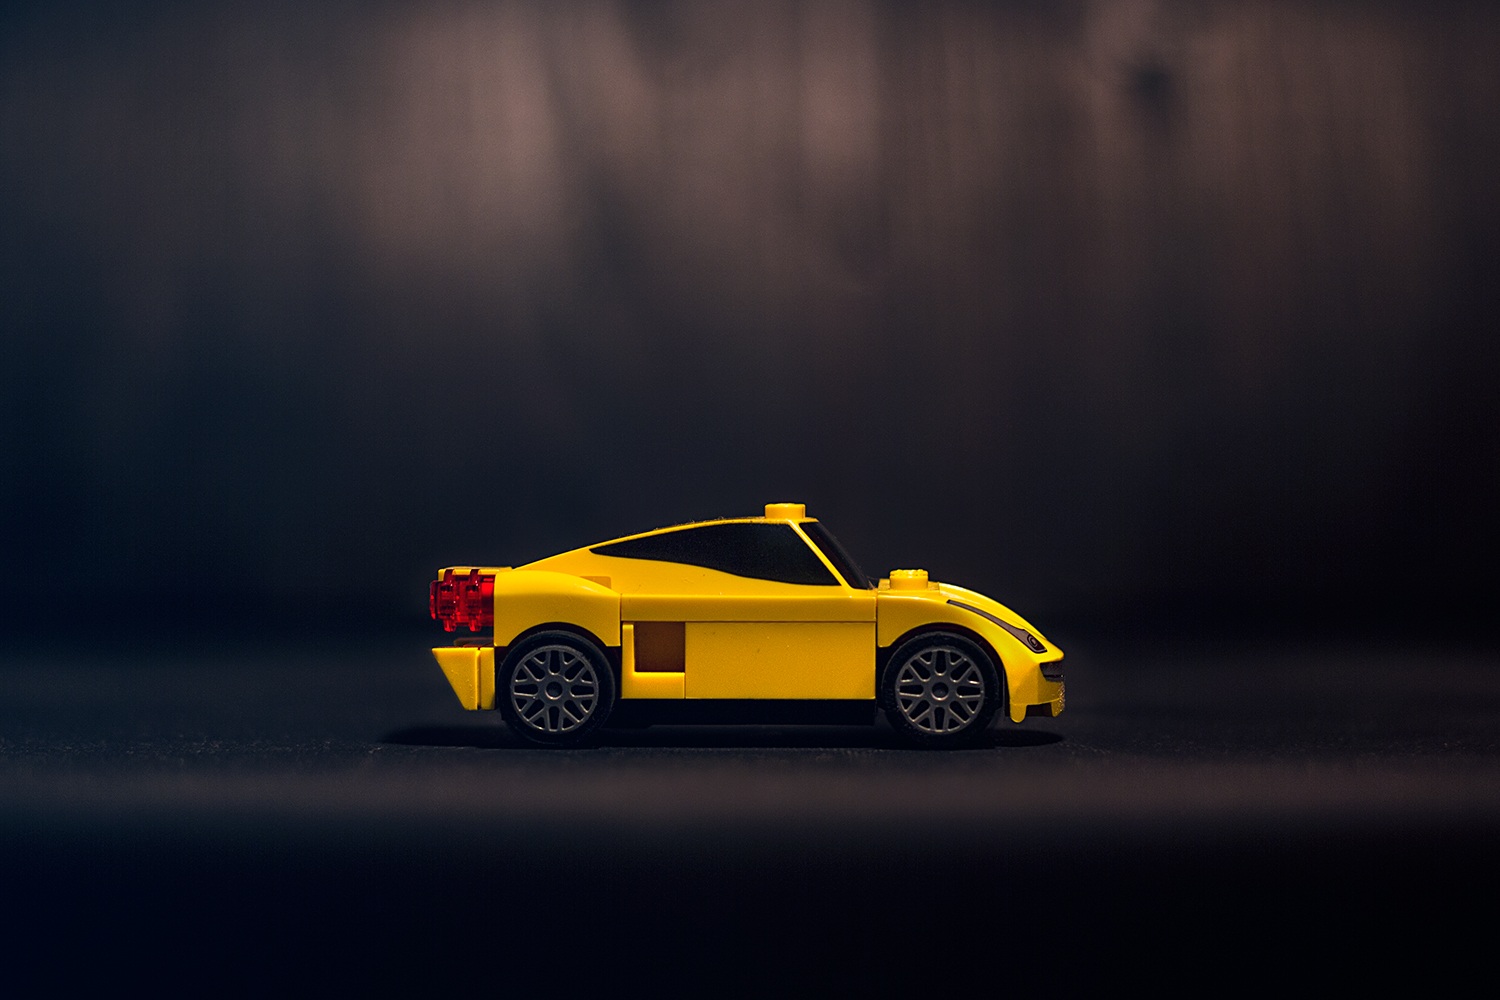
track, car, vehicle, symbol, set, toy, sports car, race, competition, supercar, lego, ferrari, land vehicle, automobile make, automotive design, luxury vehicle, family car